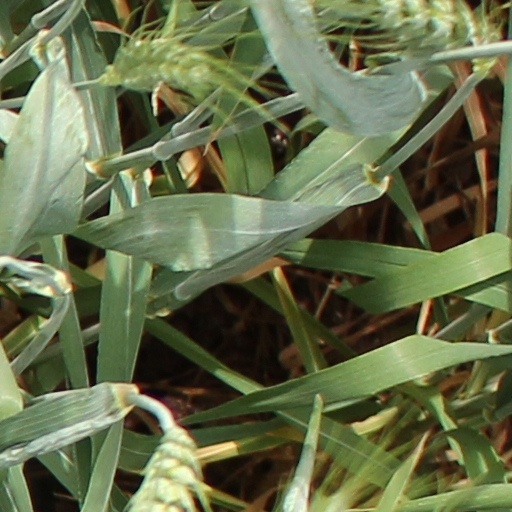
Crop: wheat